Black Prince's chevauchée of 1356

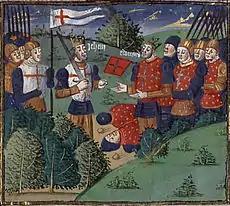
Capture of King John II of France at the Battle of Poitiers

Most of the French had dismounted and sent their horses to the rear, but some of French vanguard who were mounted attacked, believing the movement signalled an Anglo-Gascon retreat. They were driven back, but were followed by the French vanguard, on foot. After a prolonged fight this was thrown back by the English. The second French division, consisting of 4,000 men-at-arms under Charles, the Dauphin, then attacked, all on foot. They were also repulsed by the now-confident Anglo-Gascons, but with even more difficulty than the vanguard. As the Dauphin's division recoiled there was confusion in the French ranks: about half the men of their third division, under Philip, the Duke of Orléans, left the field, taking with them many of the survivors of the first two attacks and all four of John's sons. Those Frenchmen remaining gathered around the King and launched a third attack against the by now exhausted Anglo-Gascons, again all as infantry.